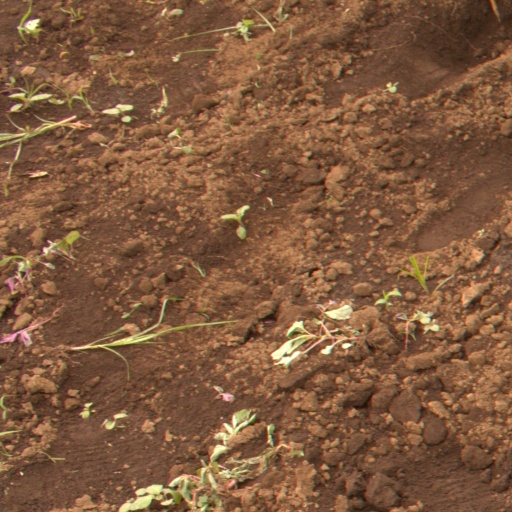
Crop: soybean